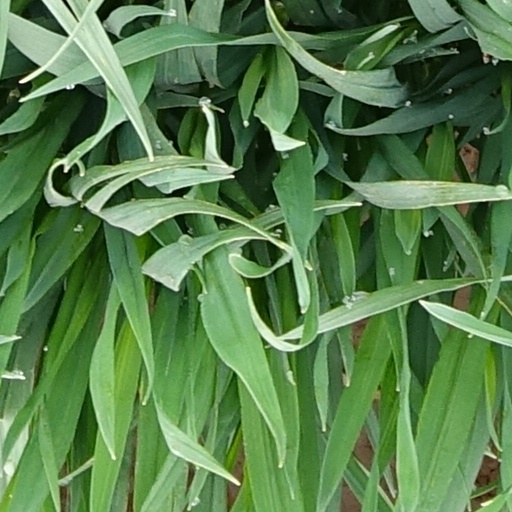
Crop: wheat